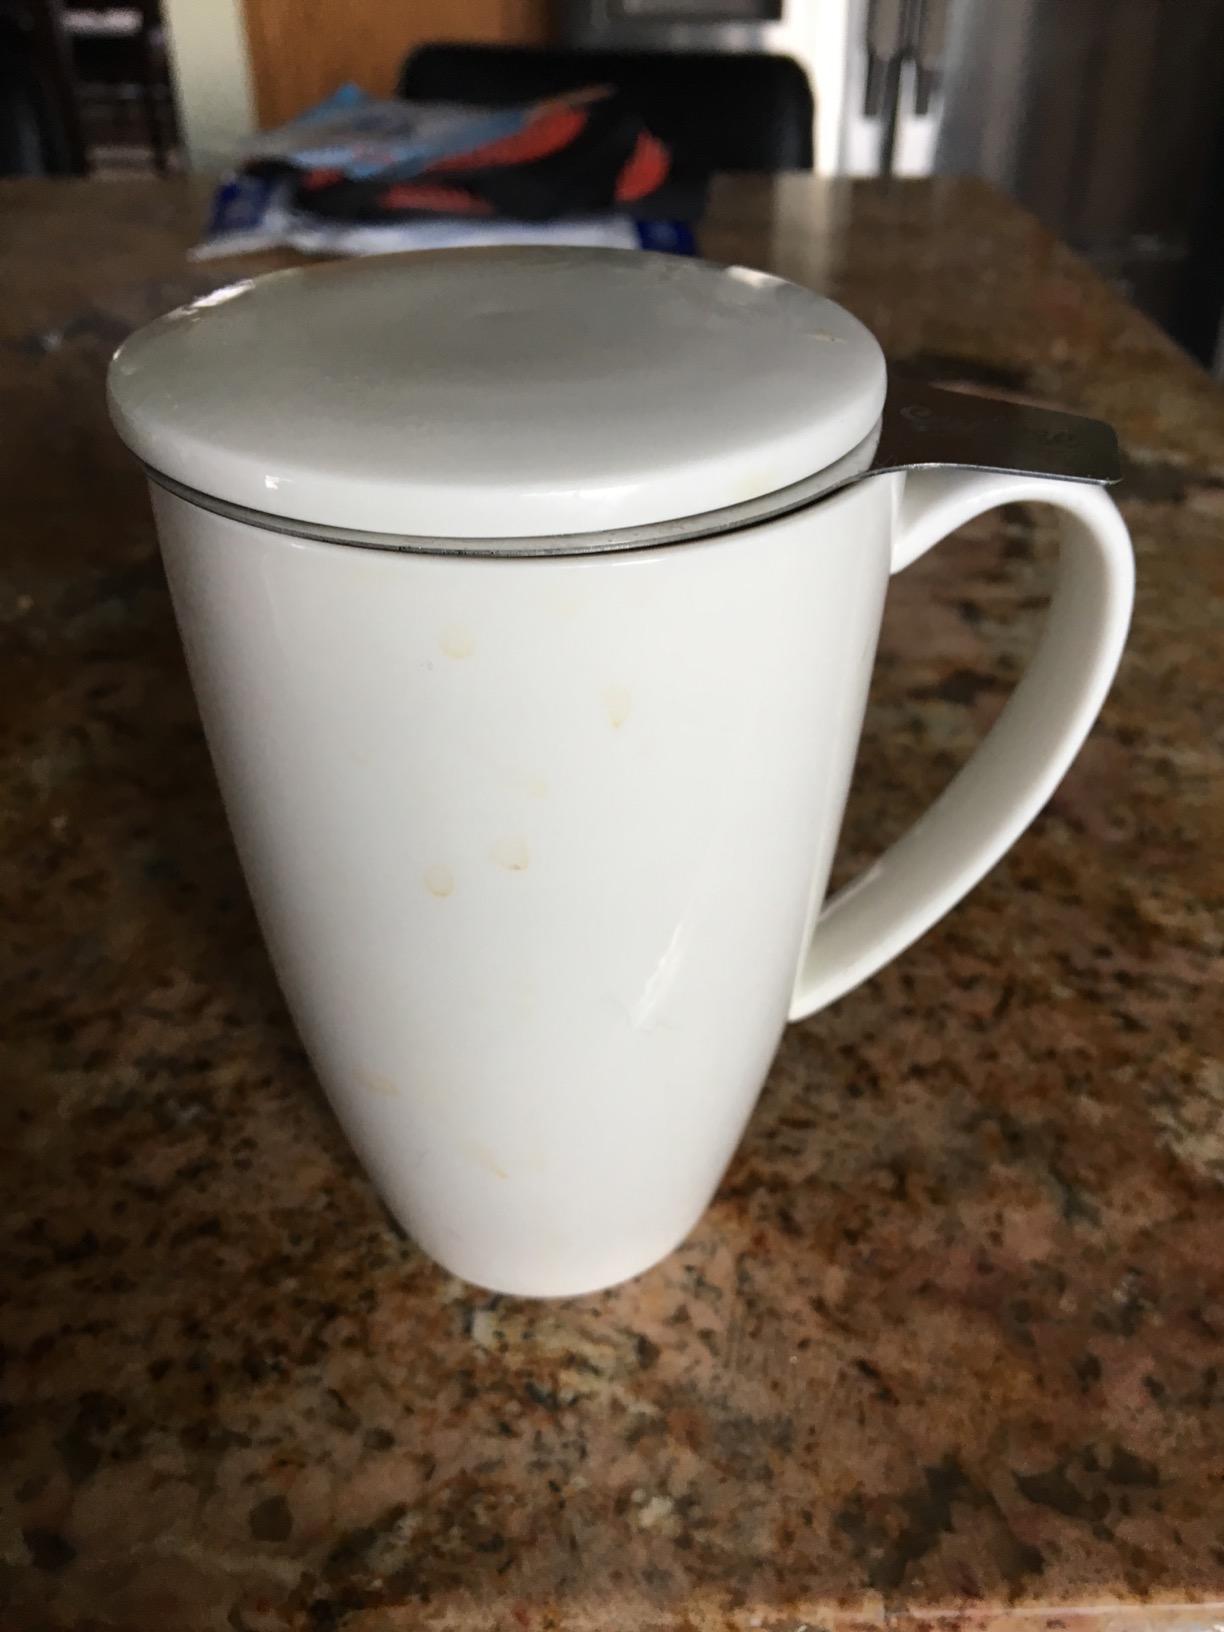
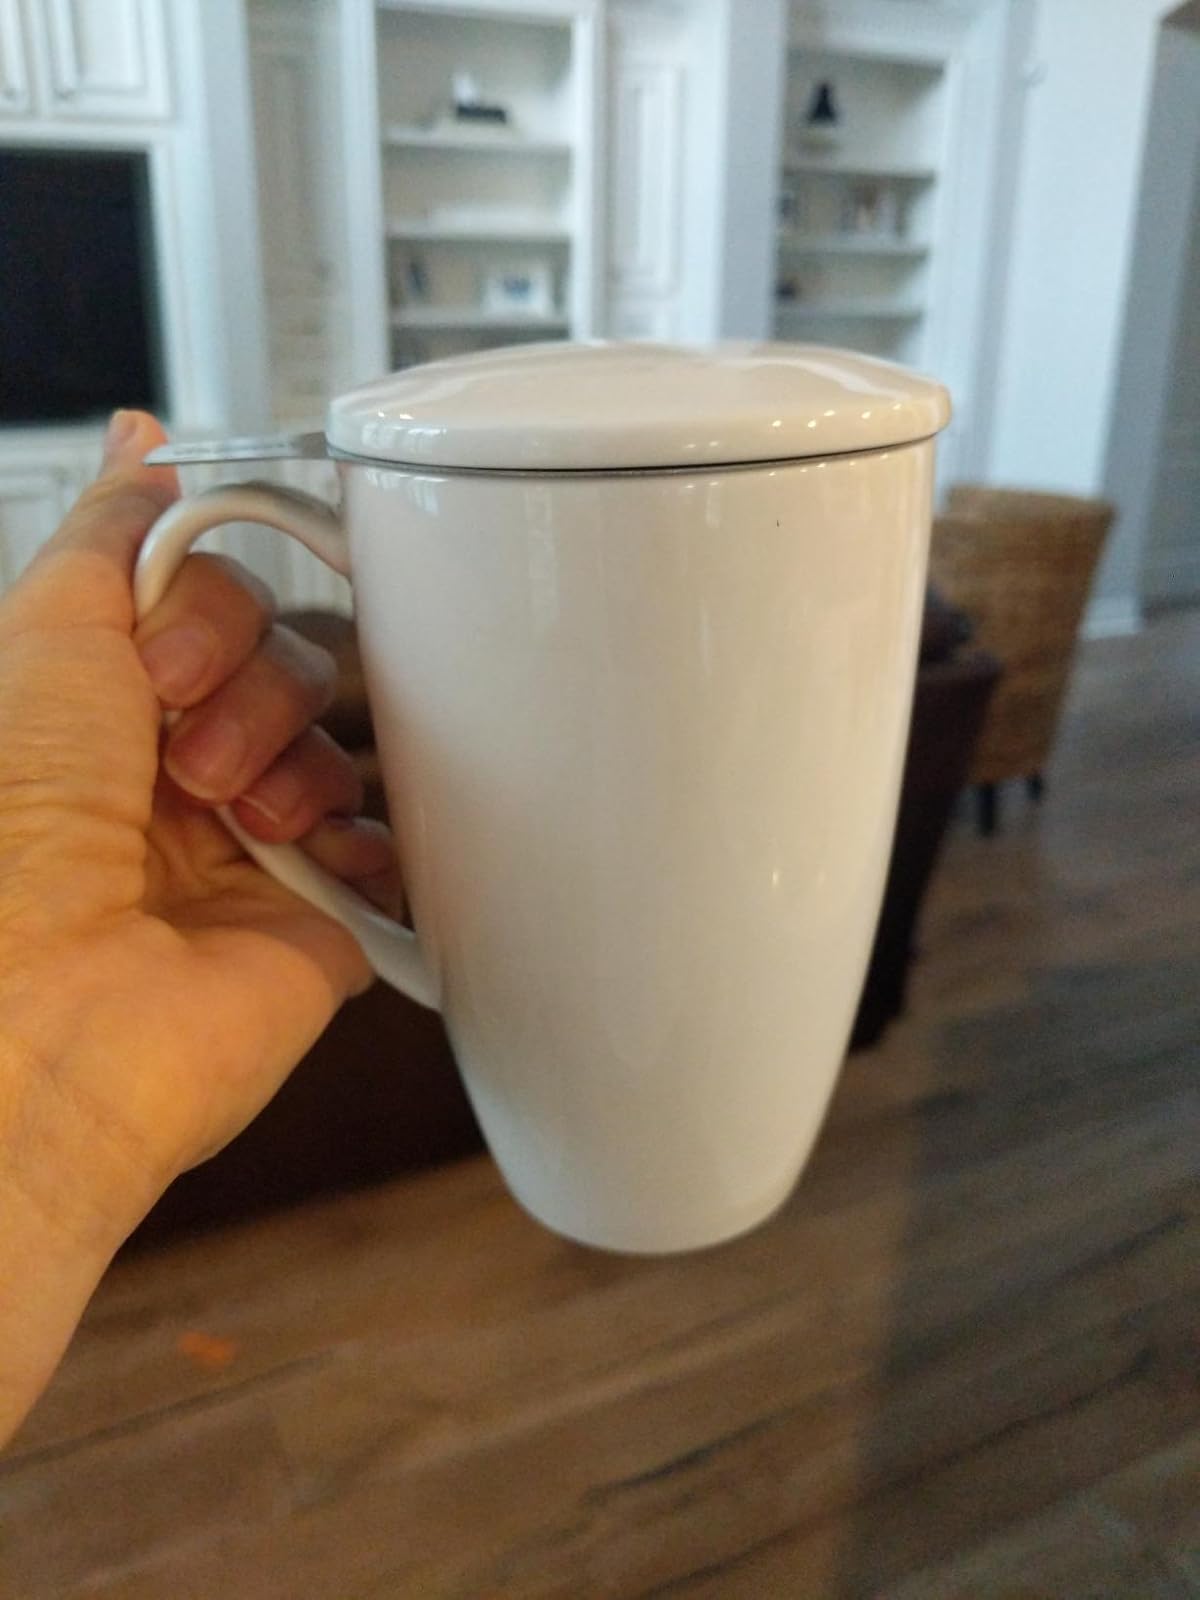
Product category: items_mug
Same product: yes